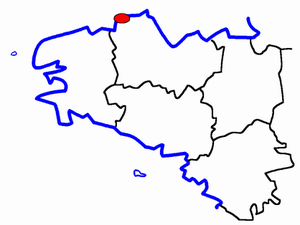
Le canton de Perros-Guirec est un canton français situé dans le département des Côtes-d'Armor et la région Bretagne.